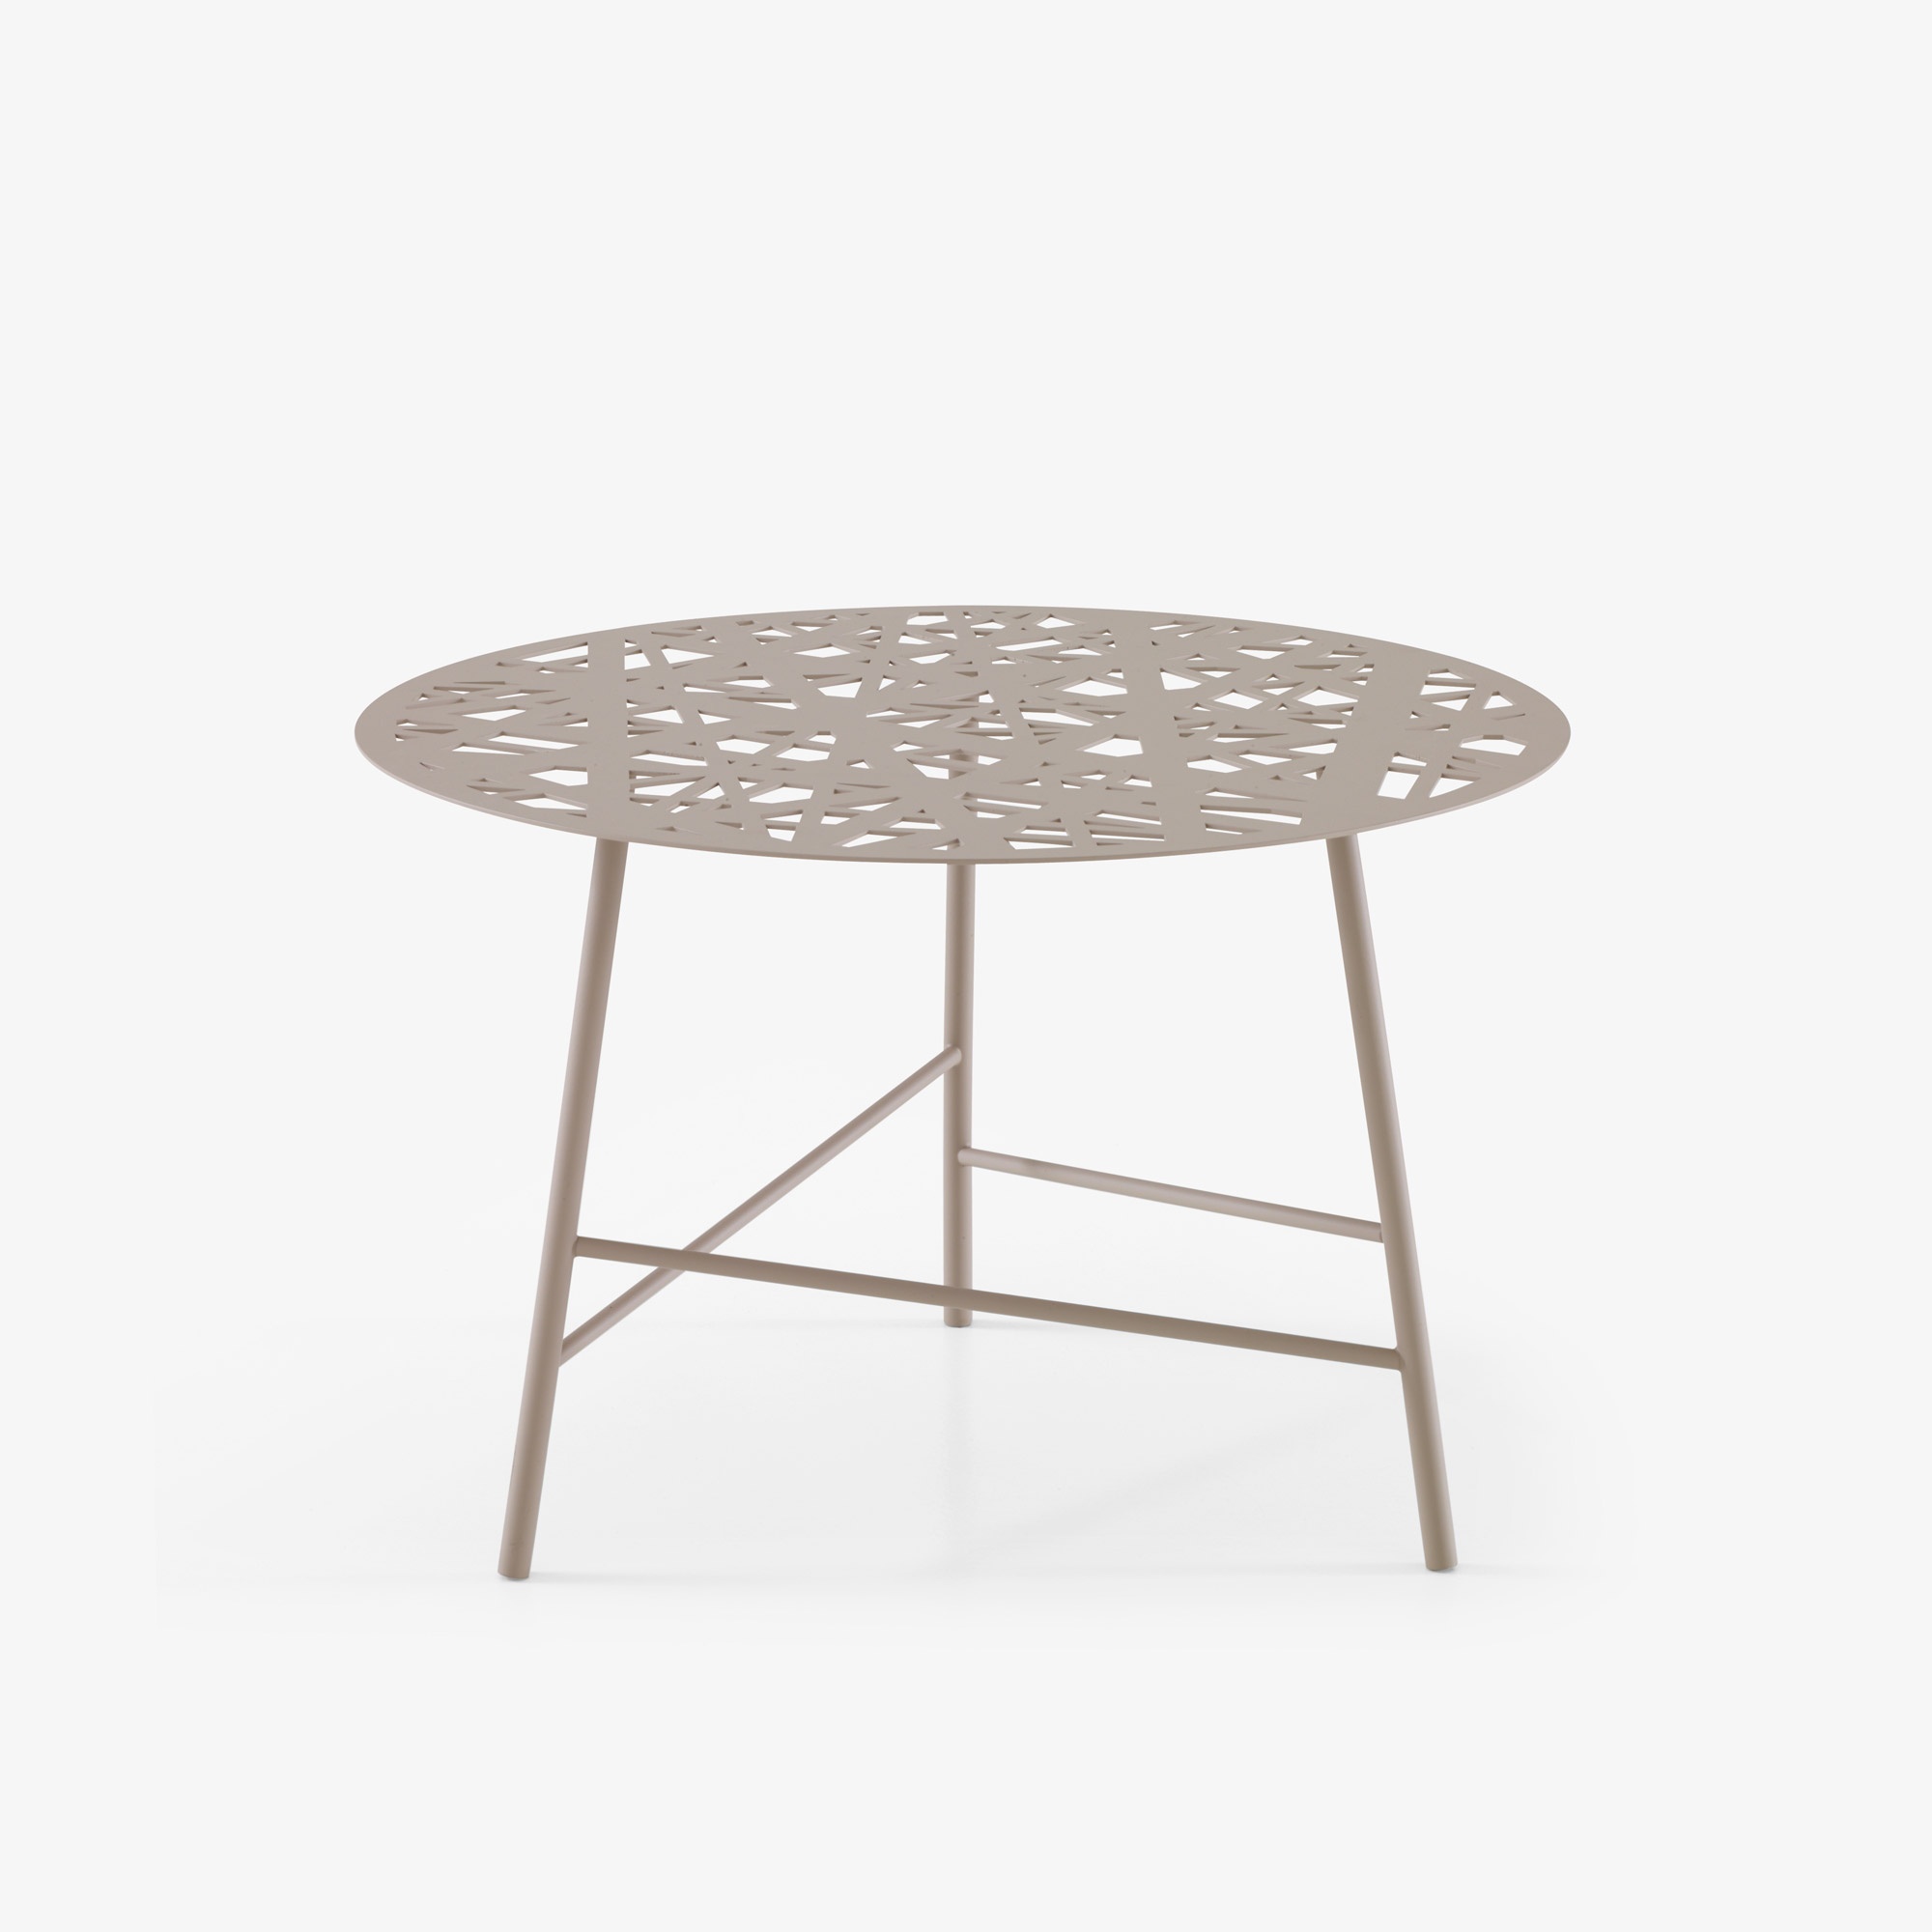
Ezou
ORIGIN Handmade in France. DIMENSIONS Height: 40 cm Diameter: 61 cm MATERIAL Matte stainless steel, lacquered in buttery beige. WEIGHT 9 kg PROTECTION The entire surface is carefully treated with cataphoresis for UV and corrosion resistance, making it ideal for outdoor use in various weather conditions.
Brand: Ligne Roset Estonia
Category: Furniture > Outdoor Furniture > Outdoor Tables > Bistro Tables